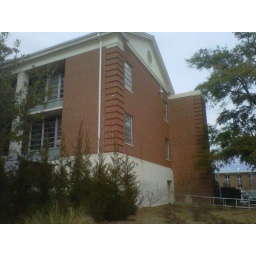
The drain on the side of the building helps direct rain water collected in the gutters away from the building.